Larry Csonka

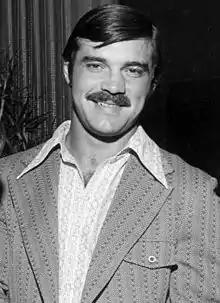
Csonka in 1972

Larry Richard Csonka (born December 25, 1946) is an American former professional football player who was a fullback in the National Football League (NFL), primarily with the Miami Dolphins. He also played in the NFL for three years with the New York Giants, and had a short stint with the Memphis Southmen in the World Football League (WFL). Nicknamed "Zonk", Csonka is widely regarded as one of the greatest running backs of all time. Csonka is mostly remembered for his success during his tenure with the Dolphins, which included being a member of their 17–0 perfect season in 1972, and winning Super Bowl championships in 1972 and 1973, the latter of which he was named Super Bowl Most Valuable Player (MVP) when he ran for a then-record 145 yards. He was also a commentator for the original run of "American Gladiators".